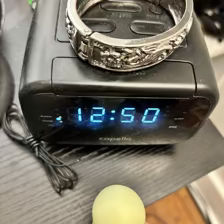
Label: has bracelet mod